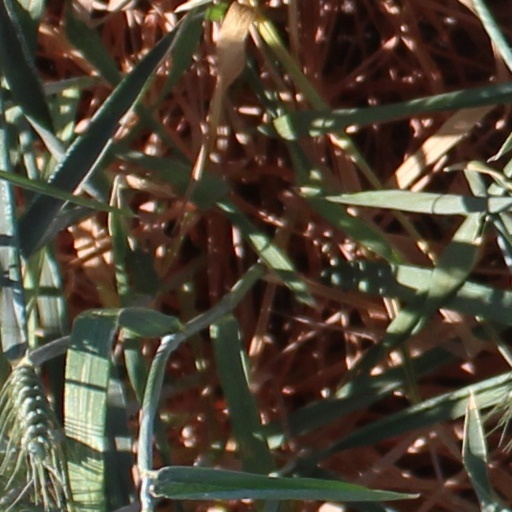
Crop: wheat